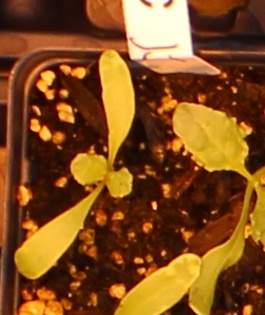
Label: Sugar beet